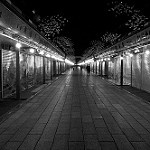
Scene: Outdoor